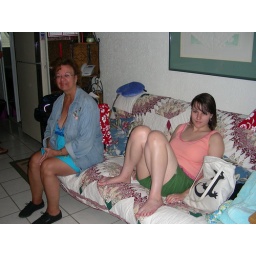
Our home in the condo. Pat and Madelyn are sitting on our bed.